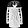
Label: Coat